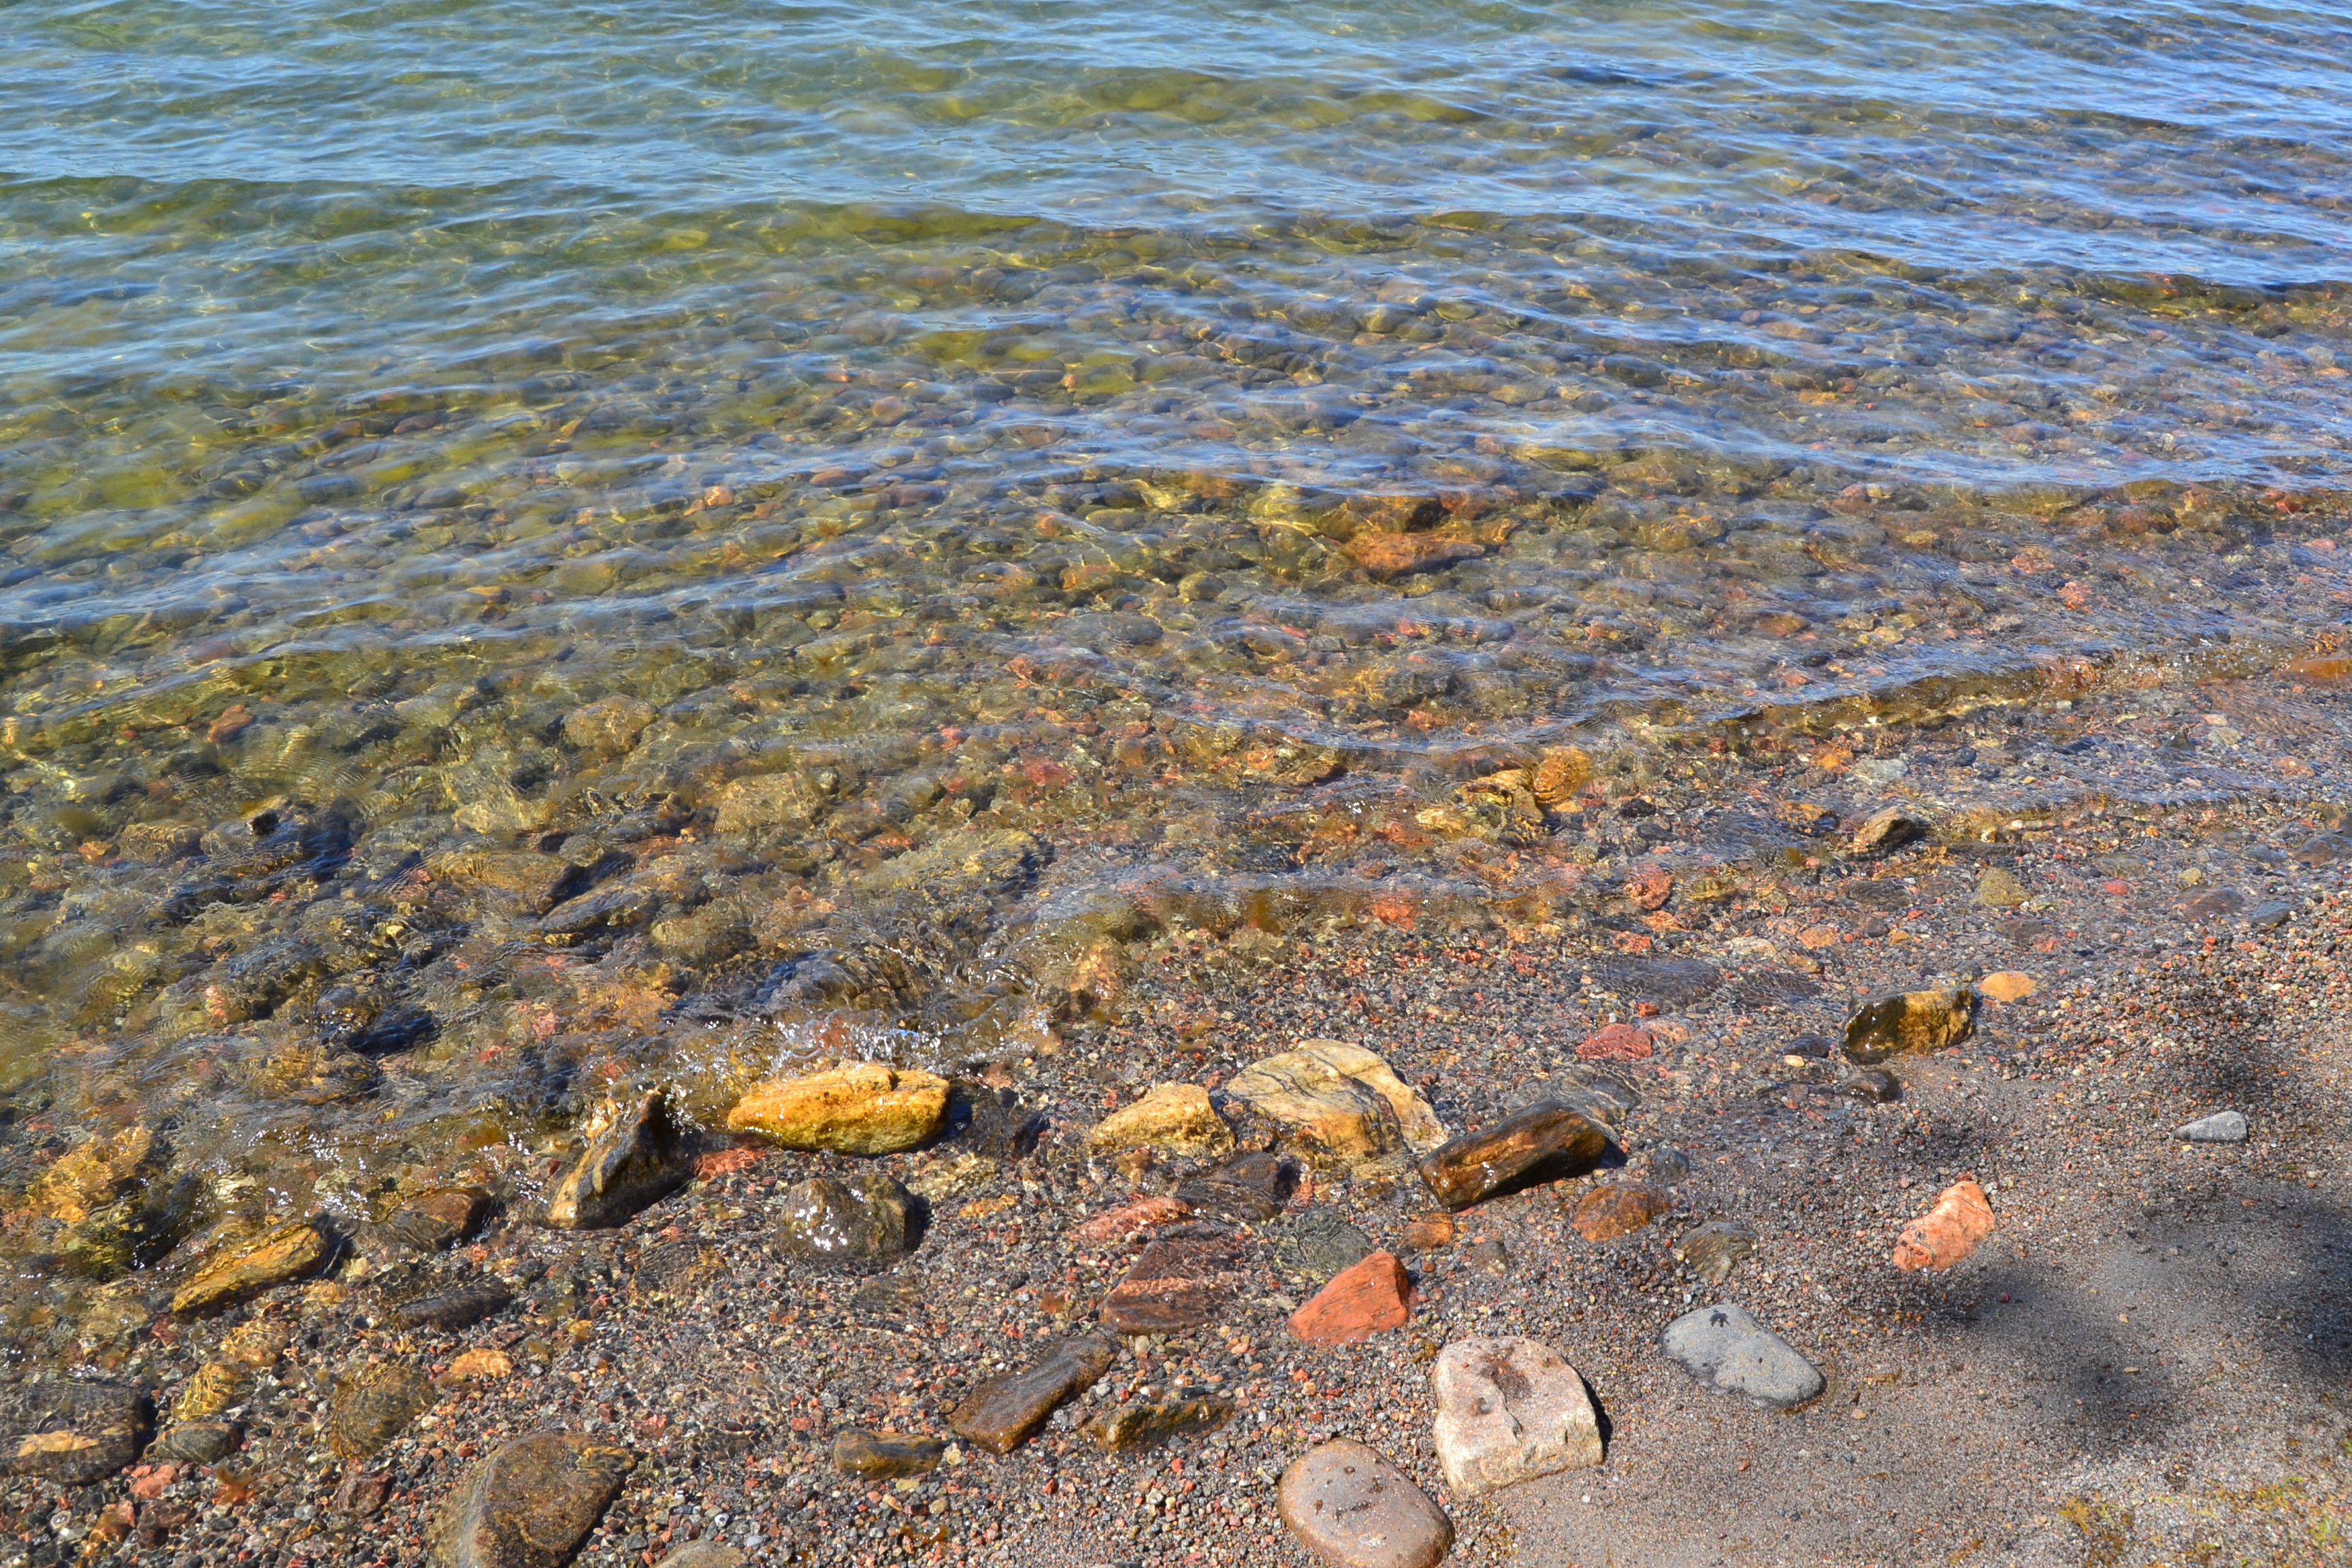
beach, sea, coast, water, sand, rock, shore, stone, summer, wildlife, fauna, sweden, tide pool, mudflat